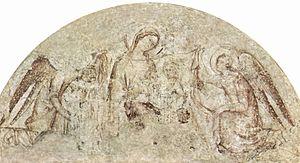
La sinopia est le nom d'un pigment de couleur rouge, provenant probablement de la région de Sinope, sur la mer Noire.
Le Palais des papes d'Avignon est la plus grande des constructions gothiques du Moyen Âge.